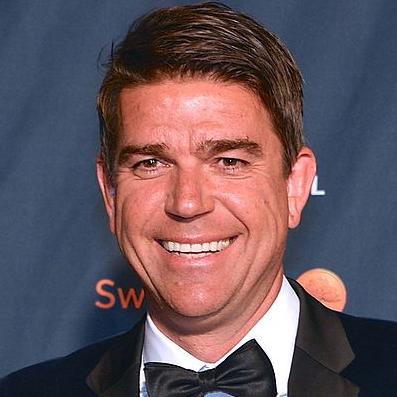
Age: 47